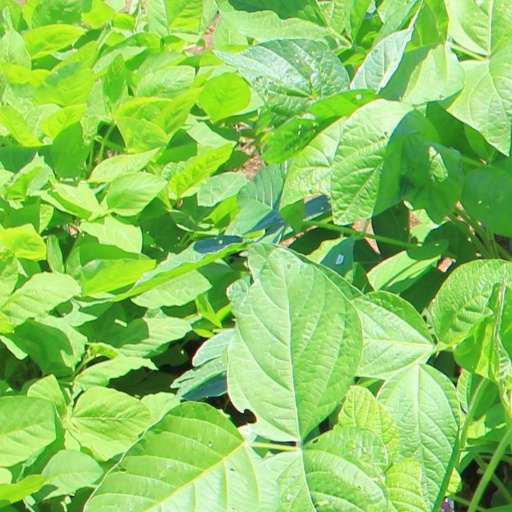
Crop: soybean